Trypetheliaceae

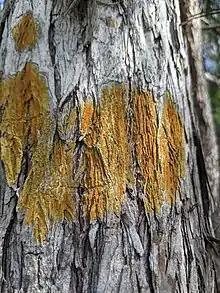
"Astrothelium aeneum"

In 2020, Hongsanan and colleagues synonymized the type species of "Distothelia" and "Novomicrothelia" with "Bogoriella" and confirmed the placement of this genus in Trypetheliaceae.